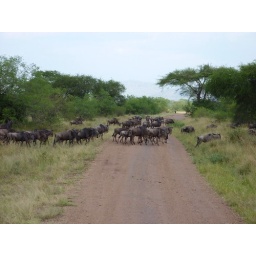
wildebeests cross the road in the Serengeti, Tanzania